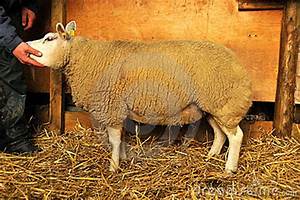
Label: pecora